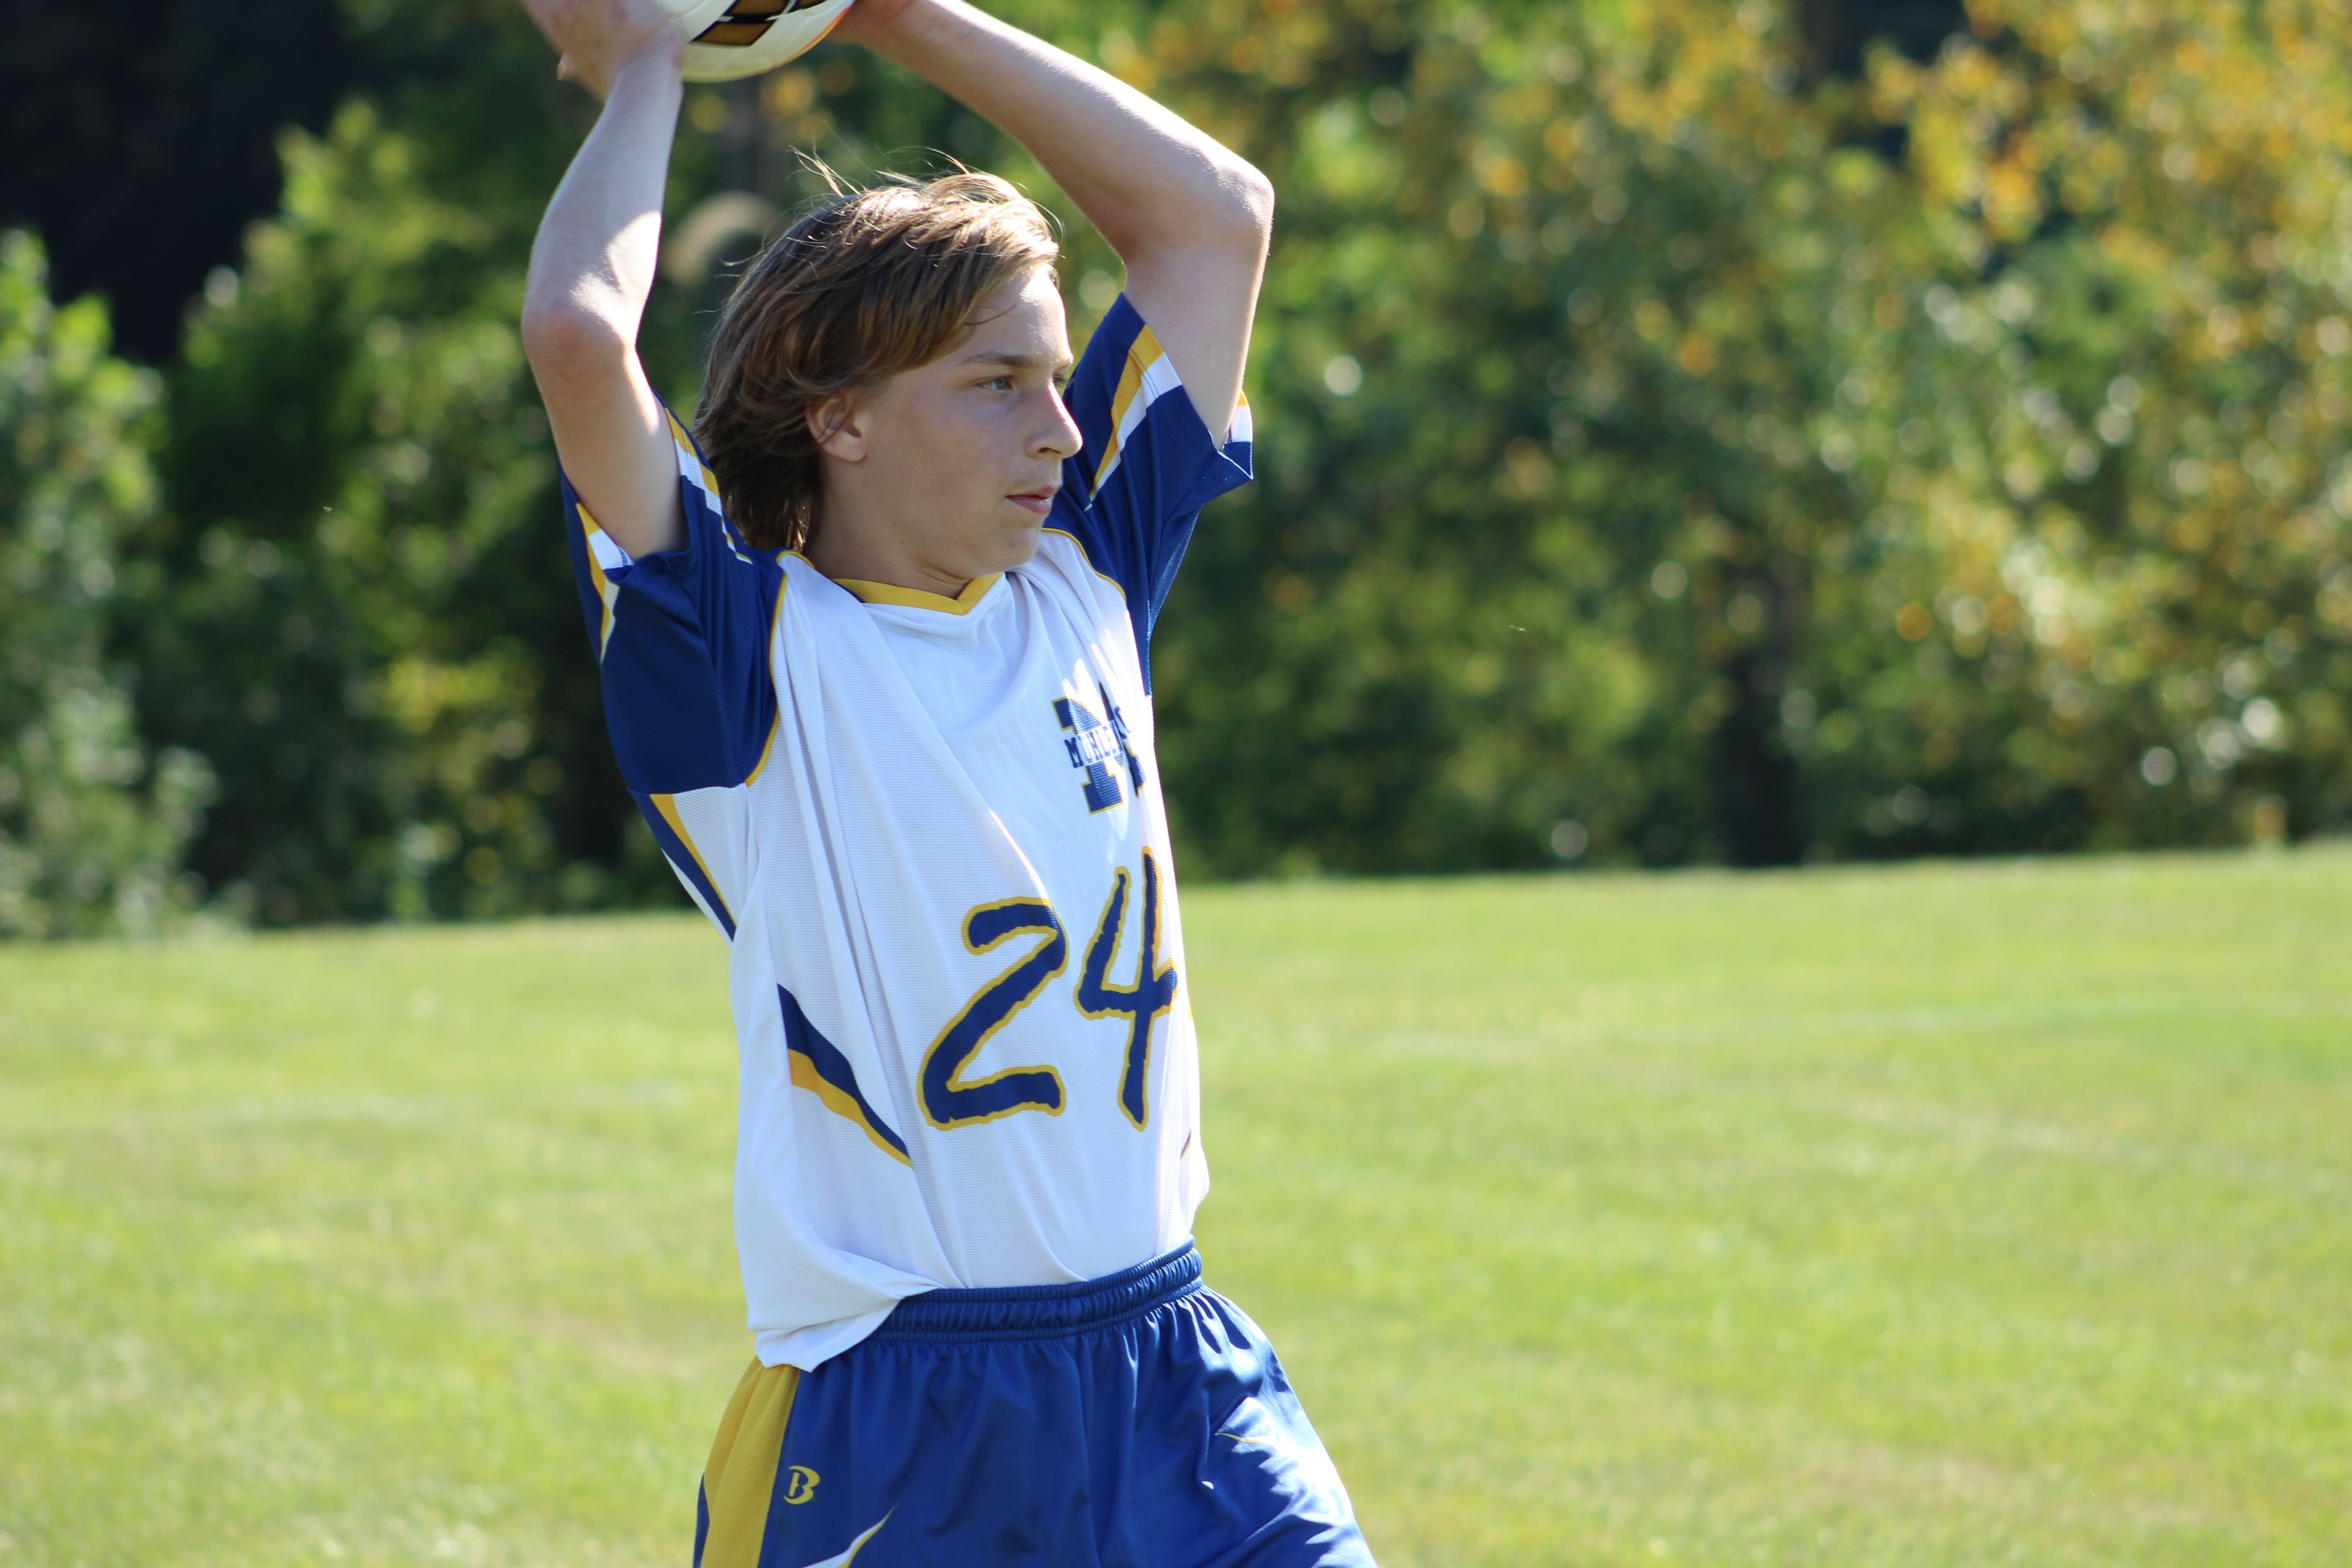
sport, game, kid, spring, soccer, child, player, activity, throw, sports, ball, tournament, football player, competition event